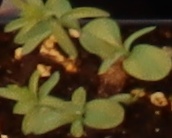
Label: Flax